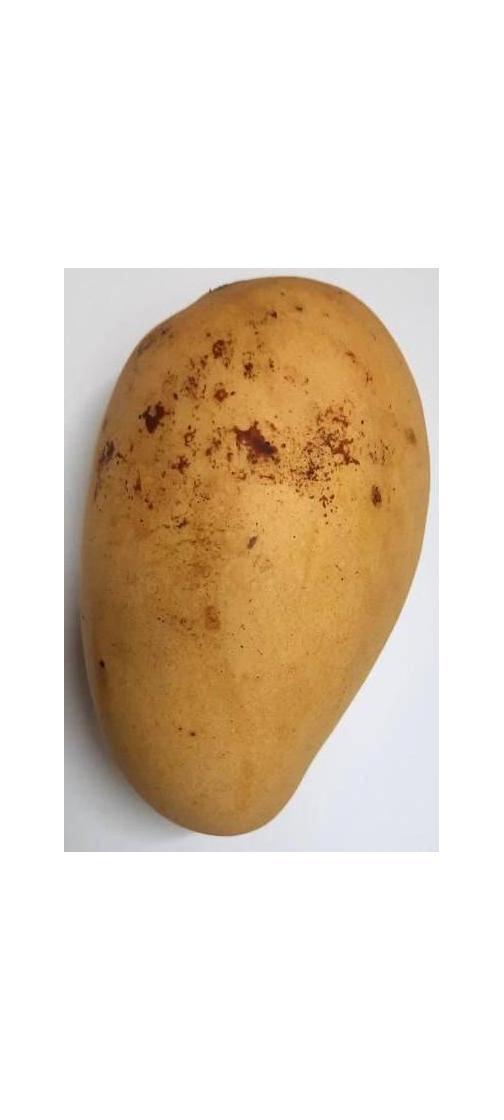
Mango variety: Katimon